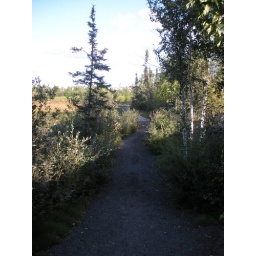
A walk around the lake near our house with Abby.